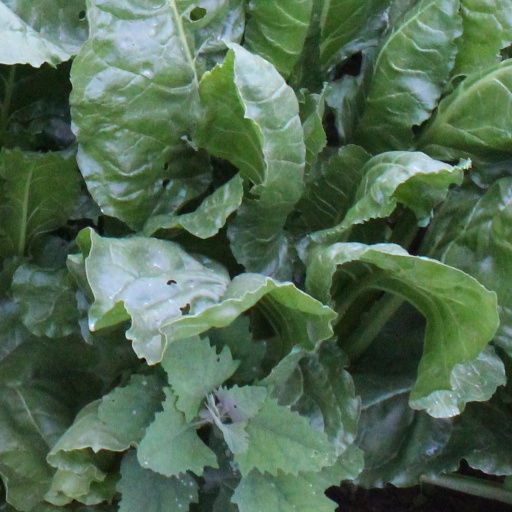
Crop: sugar beet